315th Fighter Squadron

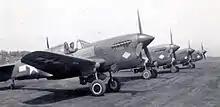
324th Fighter Group P-40 Warhawks

The 315th Fighter Squadron was constituted in 1942 and activated on 6 July at Mitchel Field, New York as one of the three original squadrons of the 324th Fighter Group. The squadron moved immediately to Philadelphia Municipal Airport, where it trained with Curtiss P-40 Warhawk fighters until October.